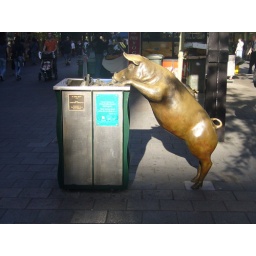
In the middle of the main street in Adelaide are these pig sculptures.